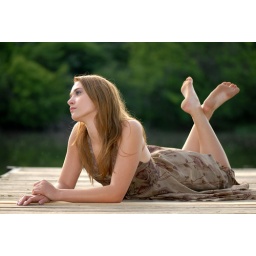
An attractive girl relaxing on a dock at the lake on a pleasant summer afternoon. Shot in natural outdoor light.